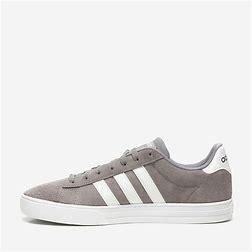
Brand: Adidas
Model: Daily 2